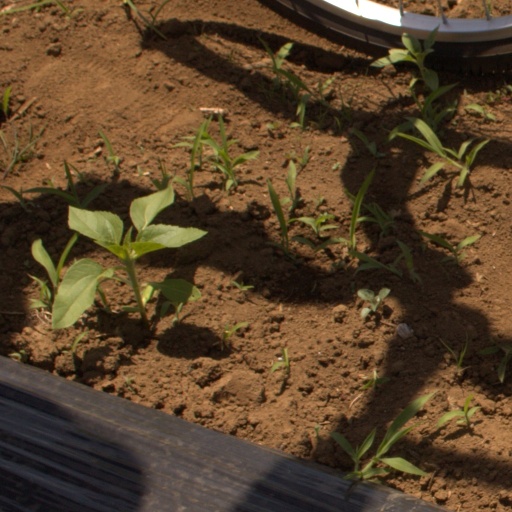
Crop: Jerusalem artichoke